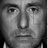
Emotion: sad